Edzell Castle

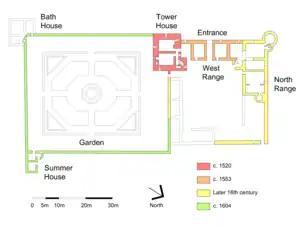
Ground floor plan of the castle, showing phases of construction

The motte, still known as Castlehillock, is the only remainder of the first Edzell Castle. It lies 300m south-west of the later castle, by a bend in the West Water, and comprises a low, partially natural mound. The motte is aligned north-west to south-east, and is around long by across at its broadest point, and around high. An outer bailey, or courtyard, up to across formerly surrounded the motte, and was bordered by a deep ditch.